Route du Nord

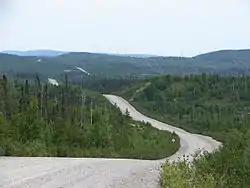
The North Road winding its way through Quebec's wilderness

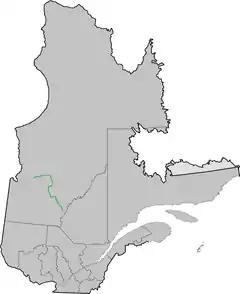
Map of North Road in Quebec

The (French for North Road) is an isolated wilderness road in central Quebec, Canada, connecting Chibougamau with the James Bay Road at km 275. It is long, all of it unpaved. Extensive logging takes place along the southern half of this road.